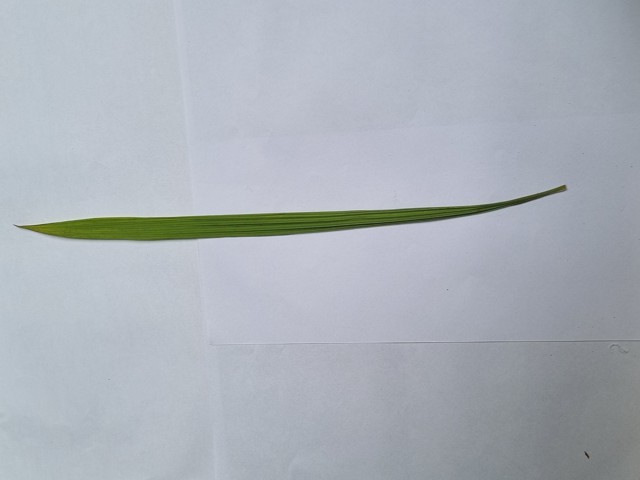
Plant: betal